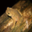
Label: frog